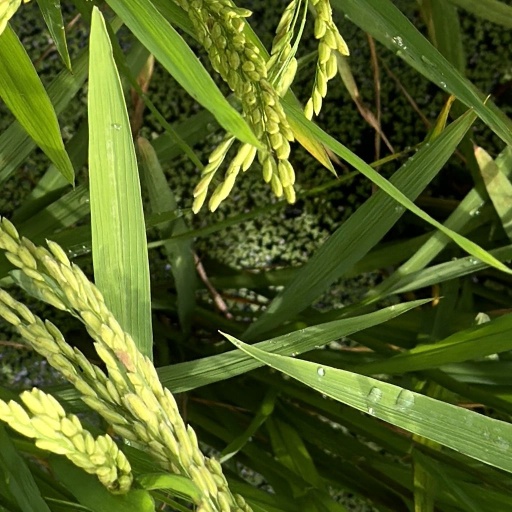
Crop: rice